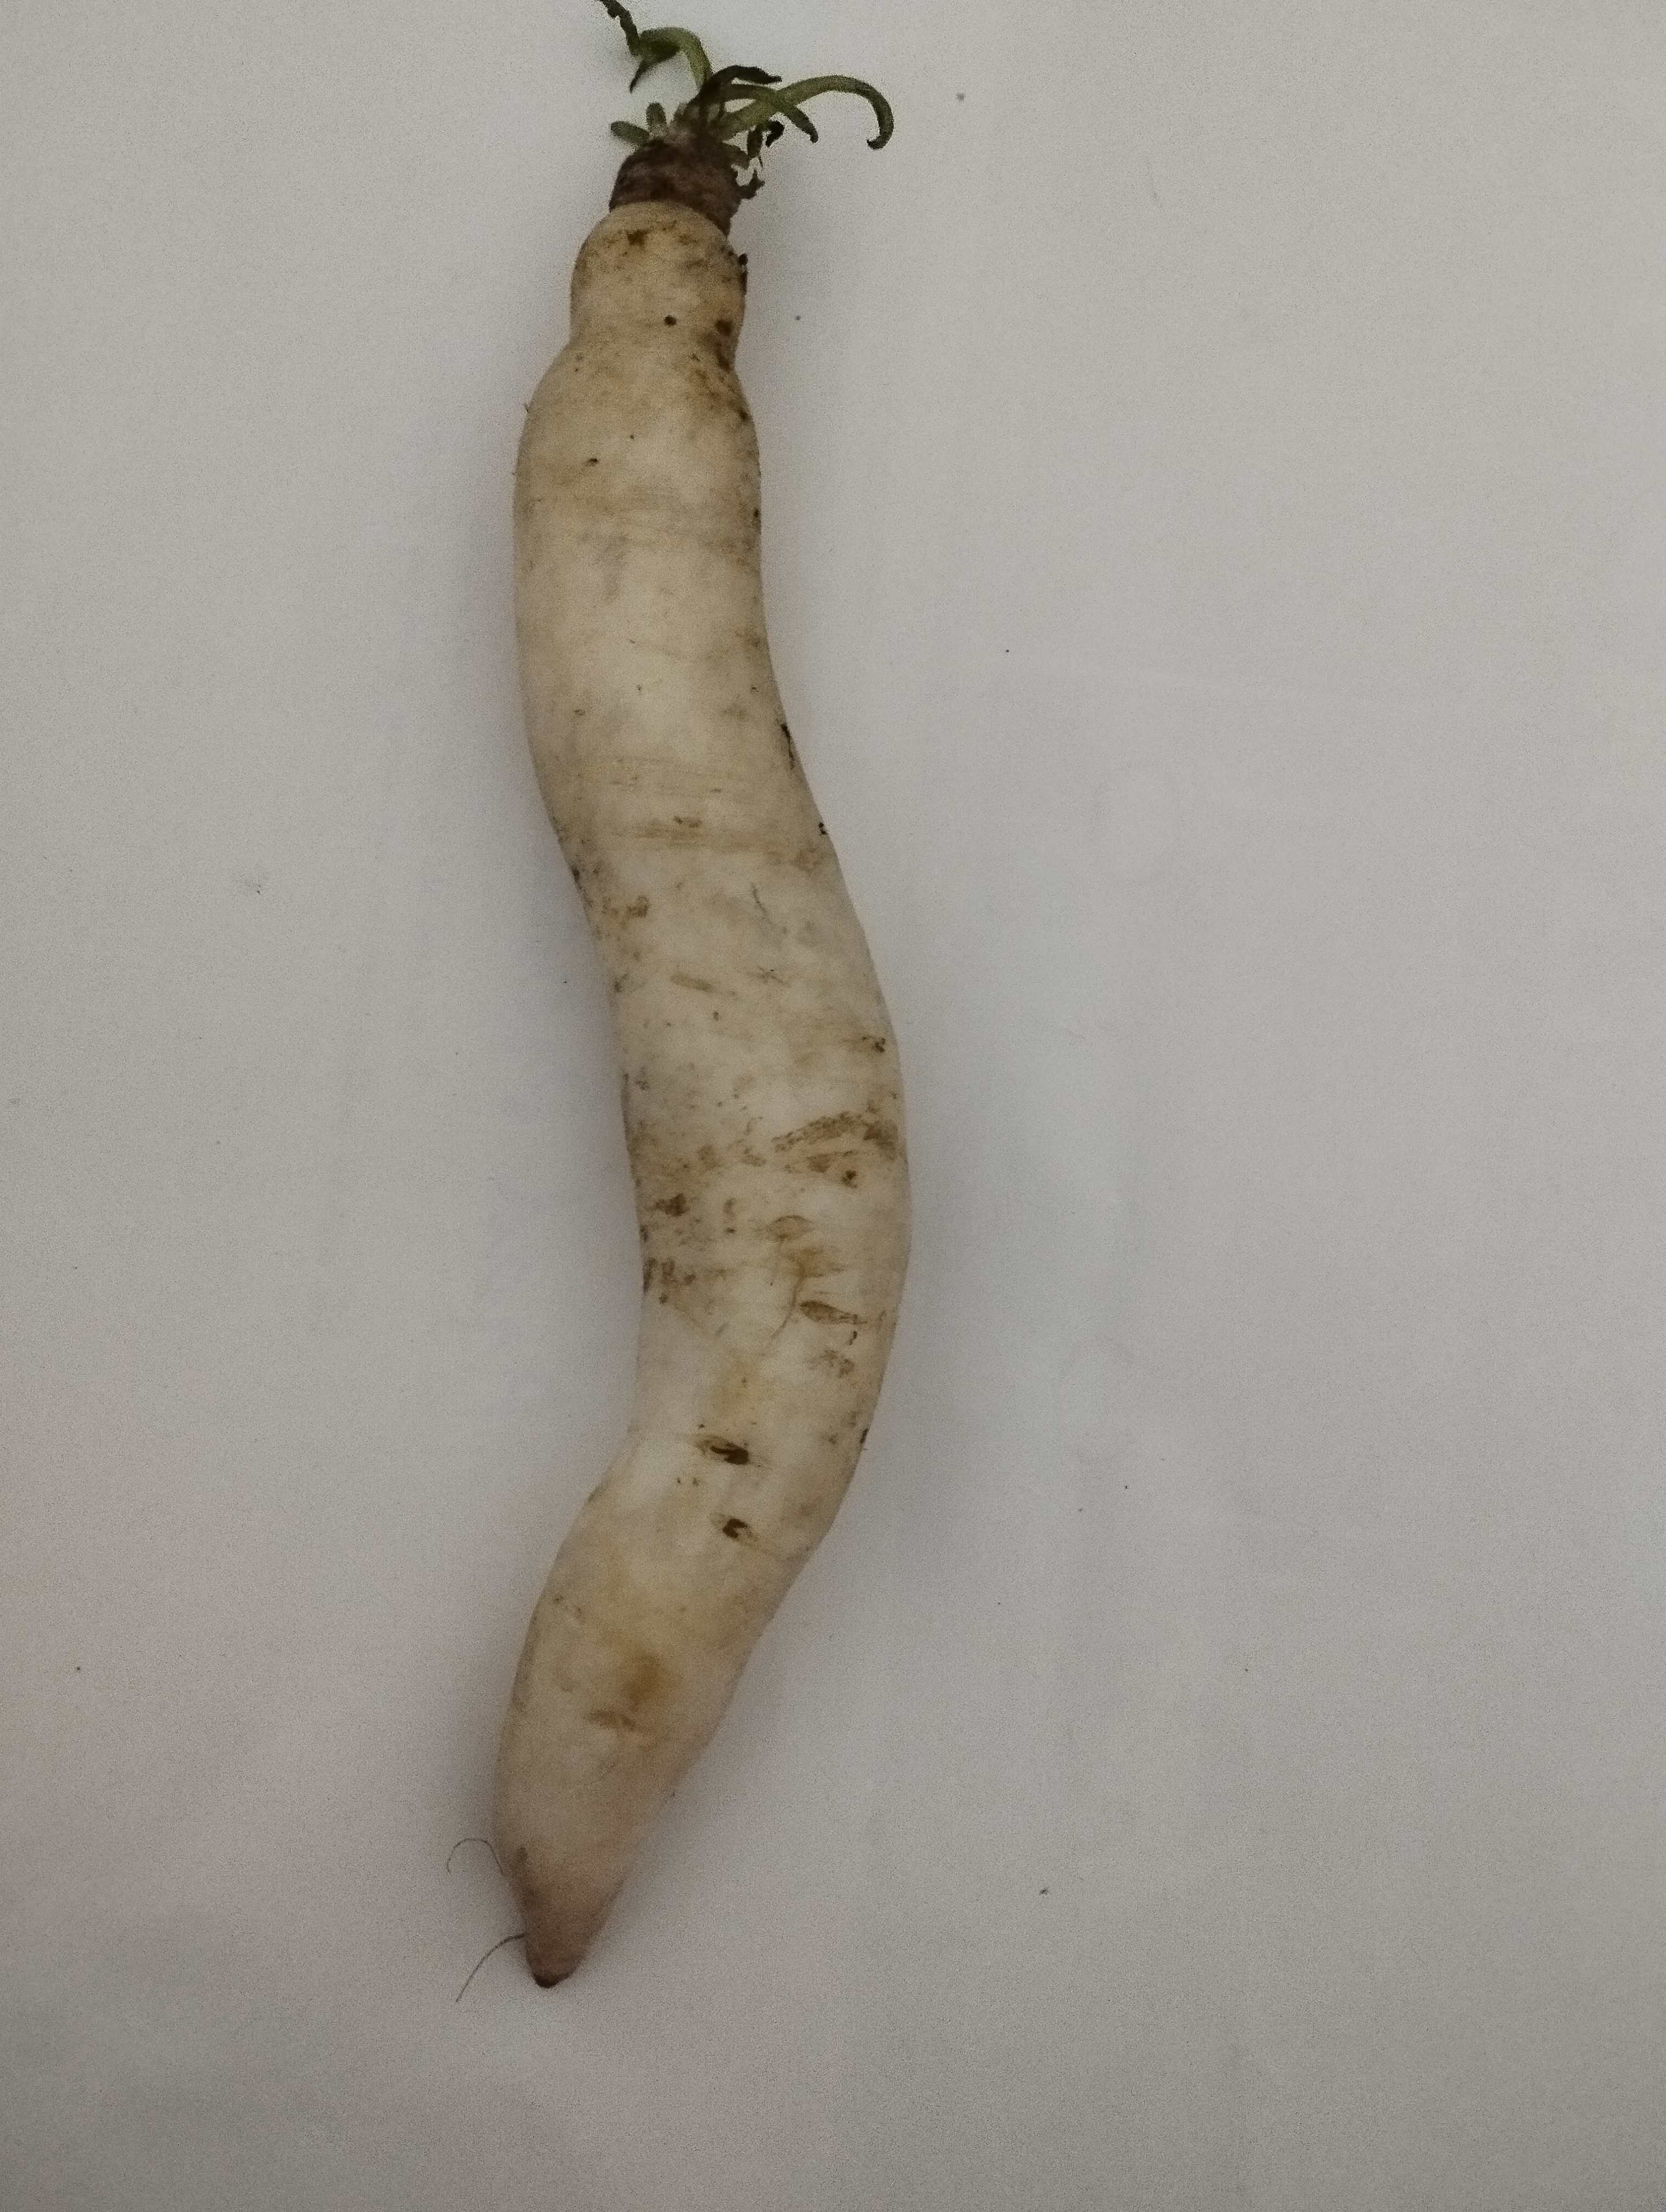
Label: Raphanus sativus